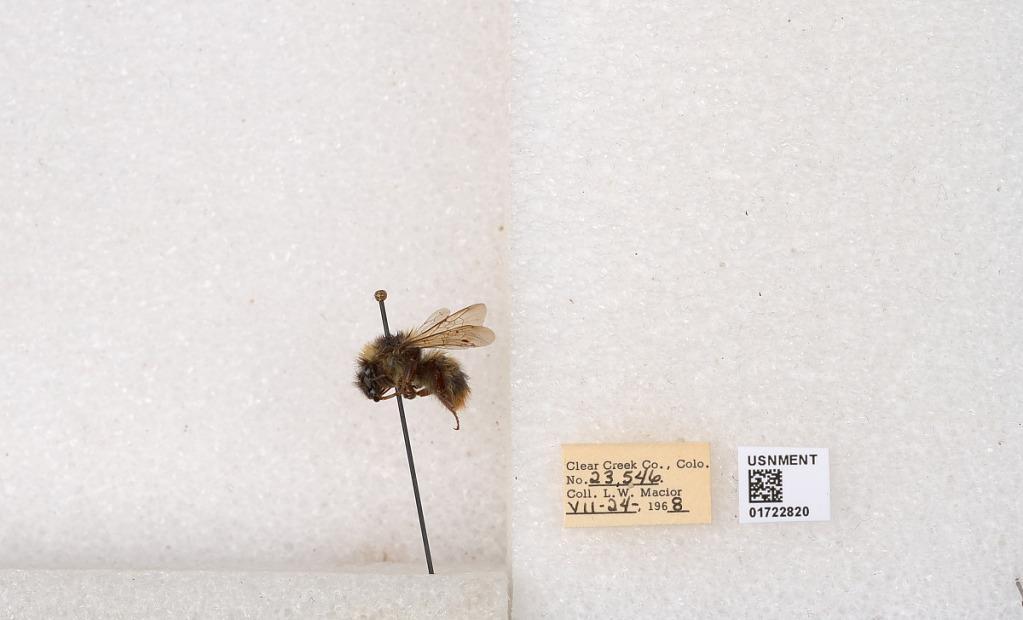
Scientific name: Bombus kirbyellus
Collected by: L. Macior
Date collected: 1968-7-24
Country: United States
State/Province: Colorado
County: Clear Creek
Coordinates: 39.6891, -105.644